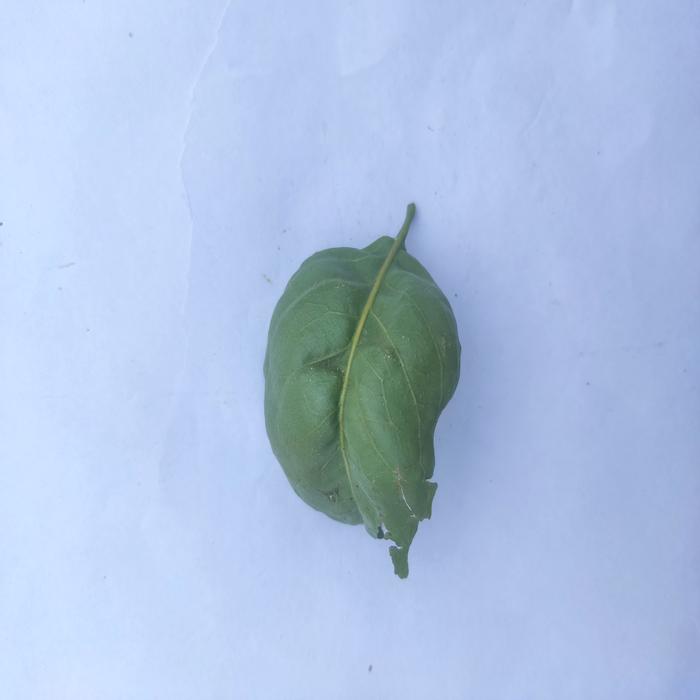
Crop: Aegle Marmelos
Leaf condition: Leaf_Curl